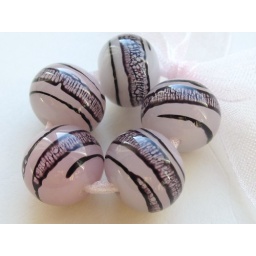
This time left shiny and in a lovely pink quartz looking glass.